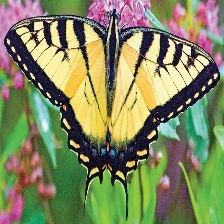
Species: YELLOW SWALLOW TAIL